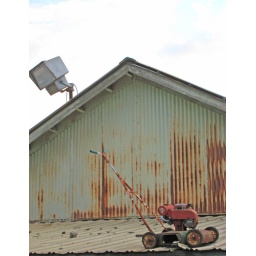
Old mower on a roof down by the train yard.